Messalina (1951 film)

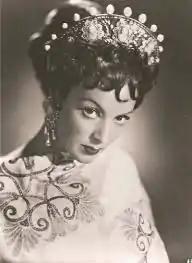
A promotional picture for the film featuring María Félix.

Messalina or The Affairs of Messalina is a 1951 historical drama film directed by Carmine Gallone and starring María Félix, Georges Marchal and Memo Benassi. It was a co-production between France, Italy and Spain. It was shot at the Cinecittà studios in Rome with sets designed by the art directors Gastone Medin and Vittorio Nino Novarese. It was part of a growing trend of epic historical films of 1950s.